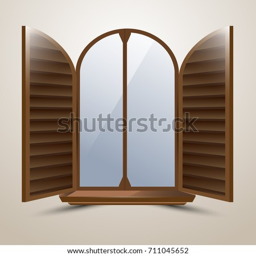
the semicircular arched window with protective shutters style